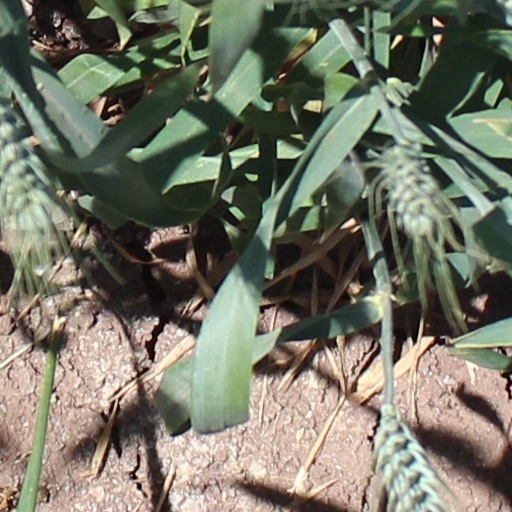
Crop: wheat